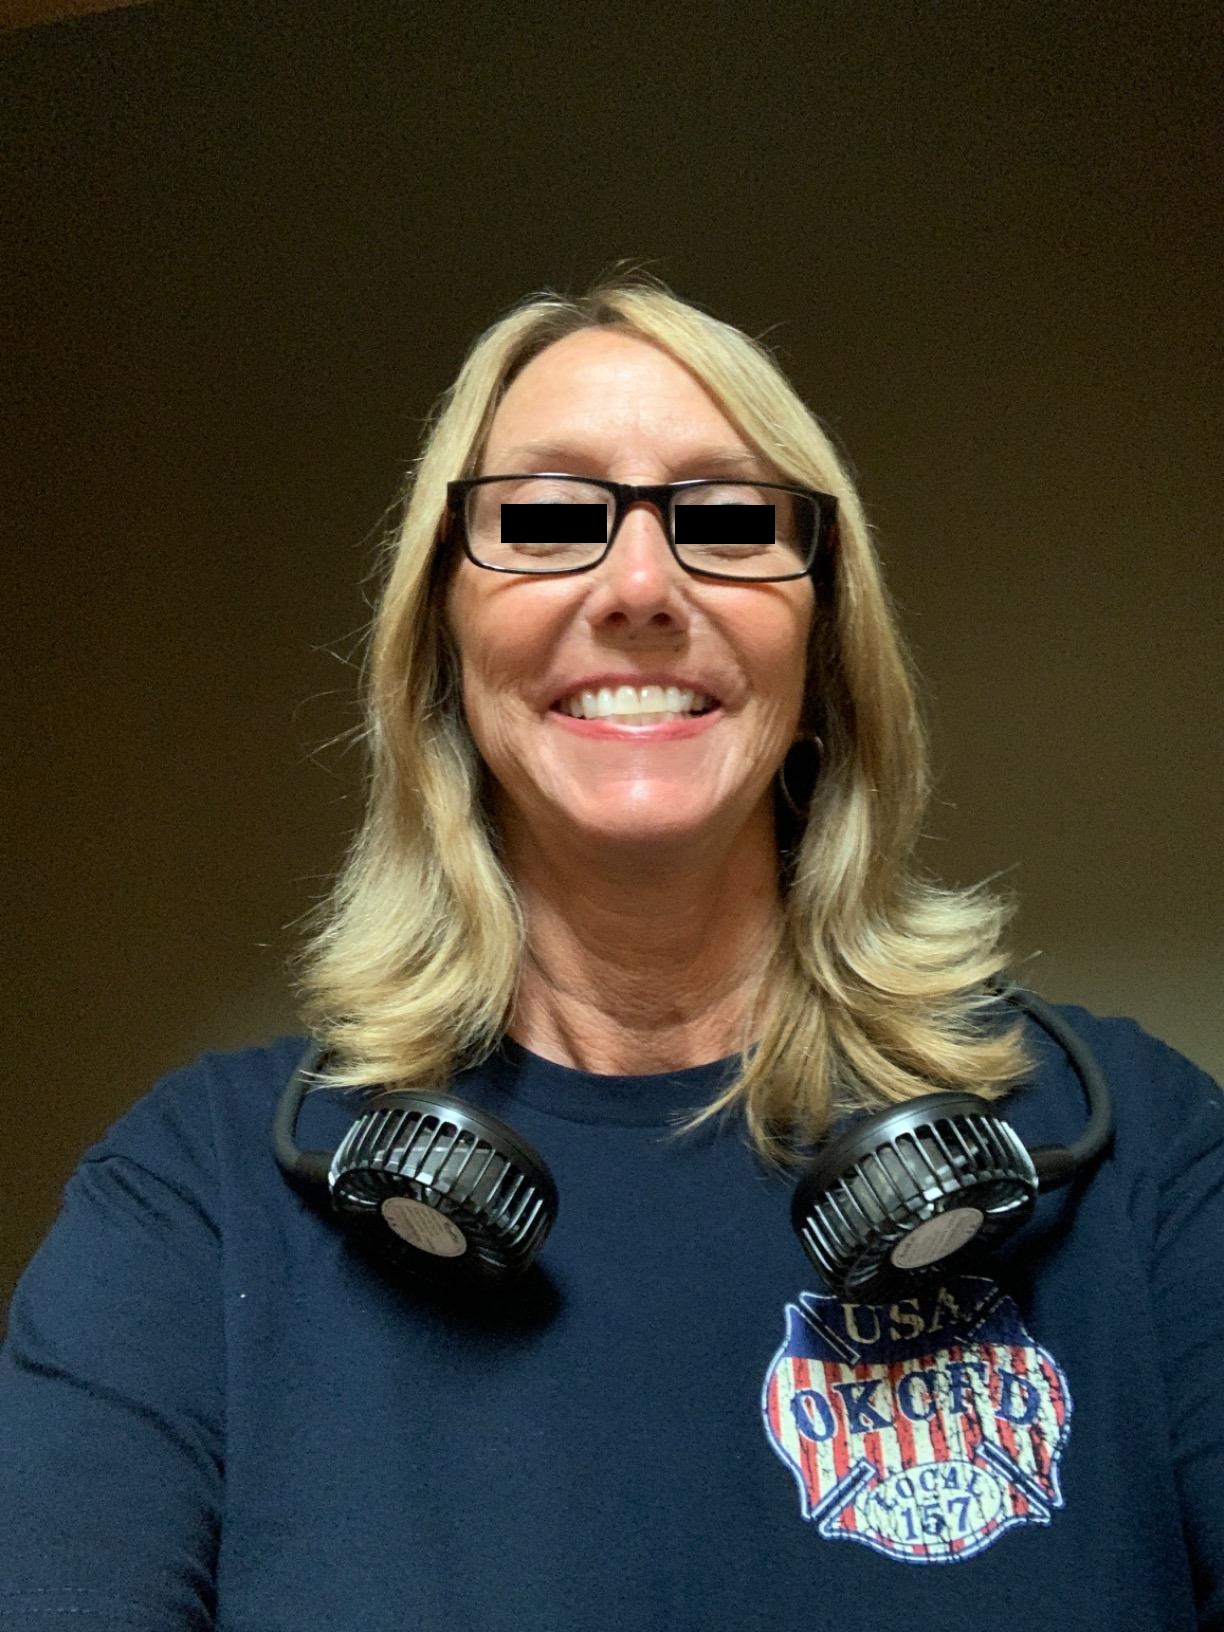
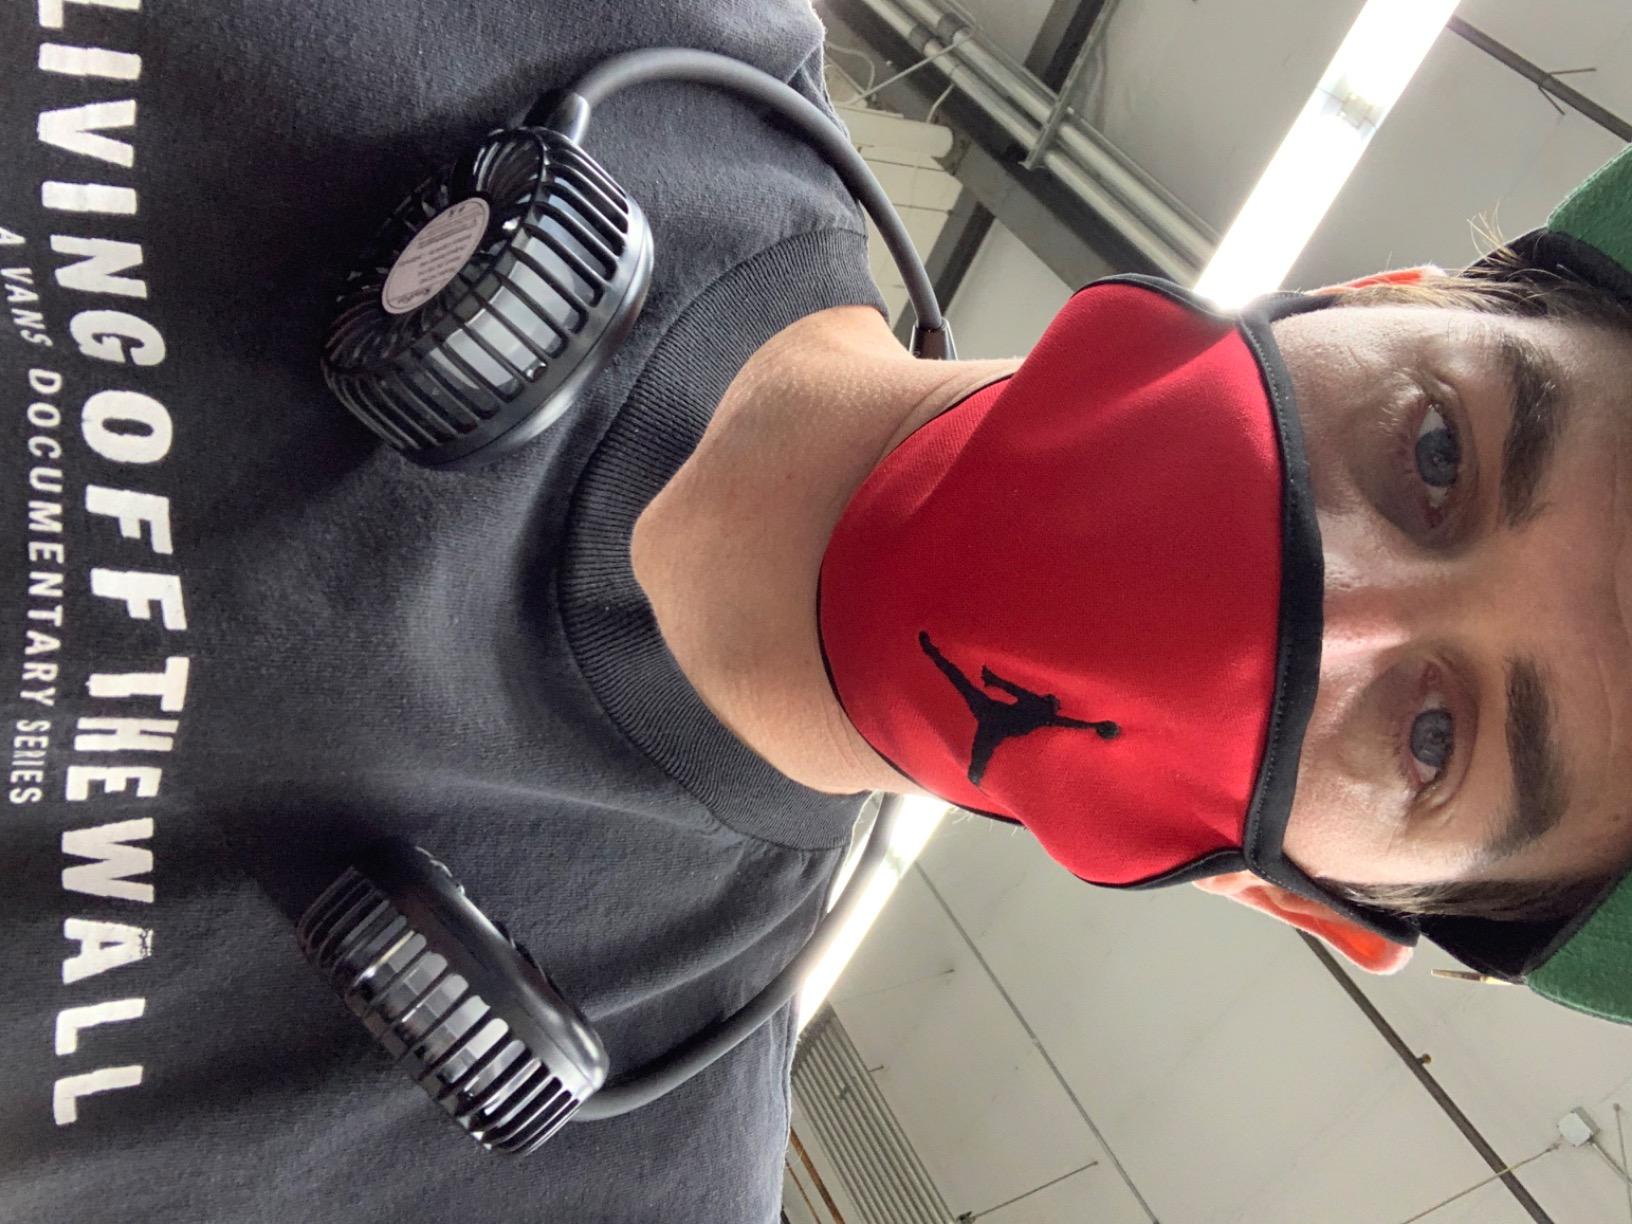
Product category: fan
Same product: yes